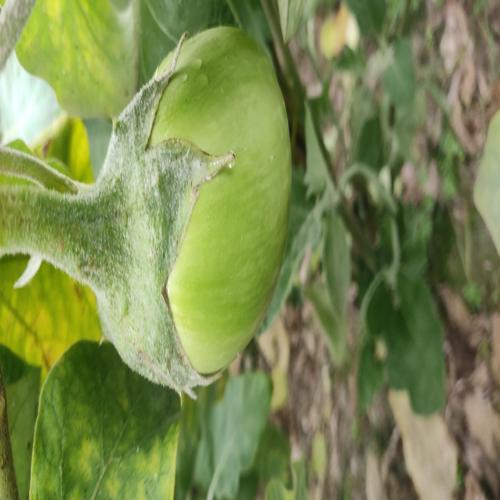
Label: Healty Brinjal